Outlaw (2007 film)

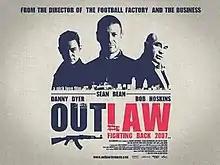
"UK promotional movie poster for the film"

Outlaw is a 2007 British action-thriller film written and directed by British filmmaker Nick Love. "Outlaw" stars Sean Bean, Danny Dyer, Bob Hoskins, Lennie James, Rupert Friend and Sean Harris.